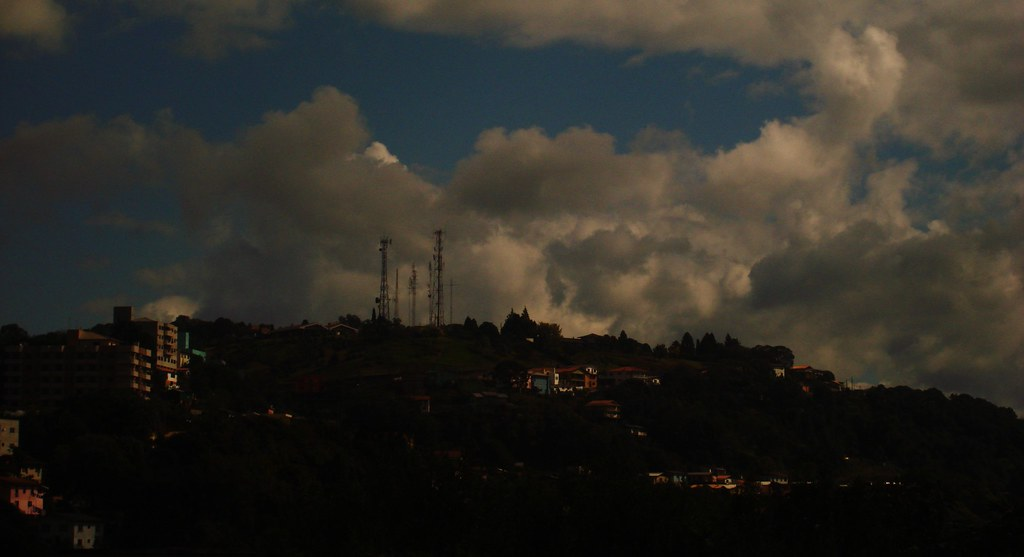
Fire: no
Smoke: no